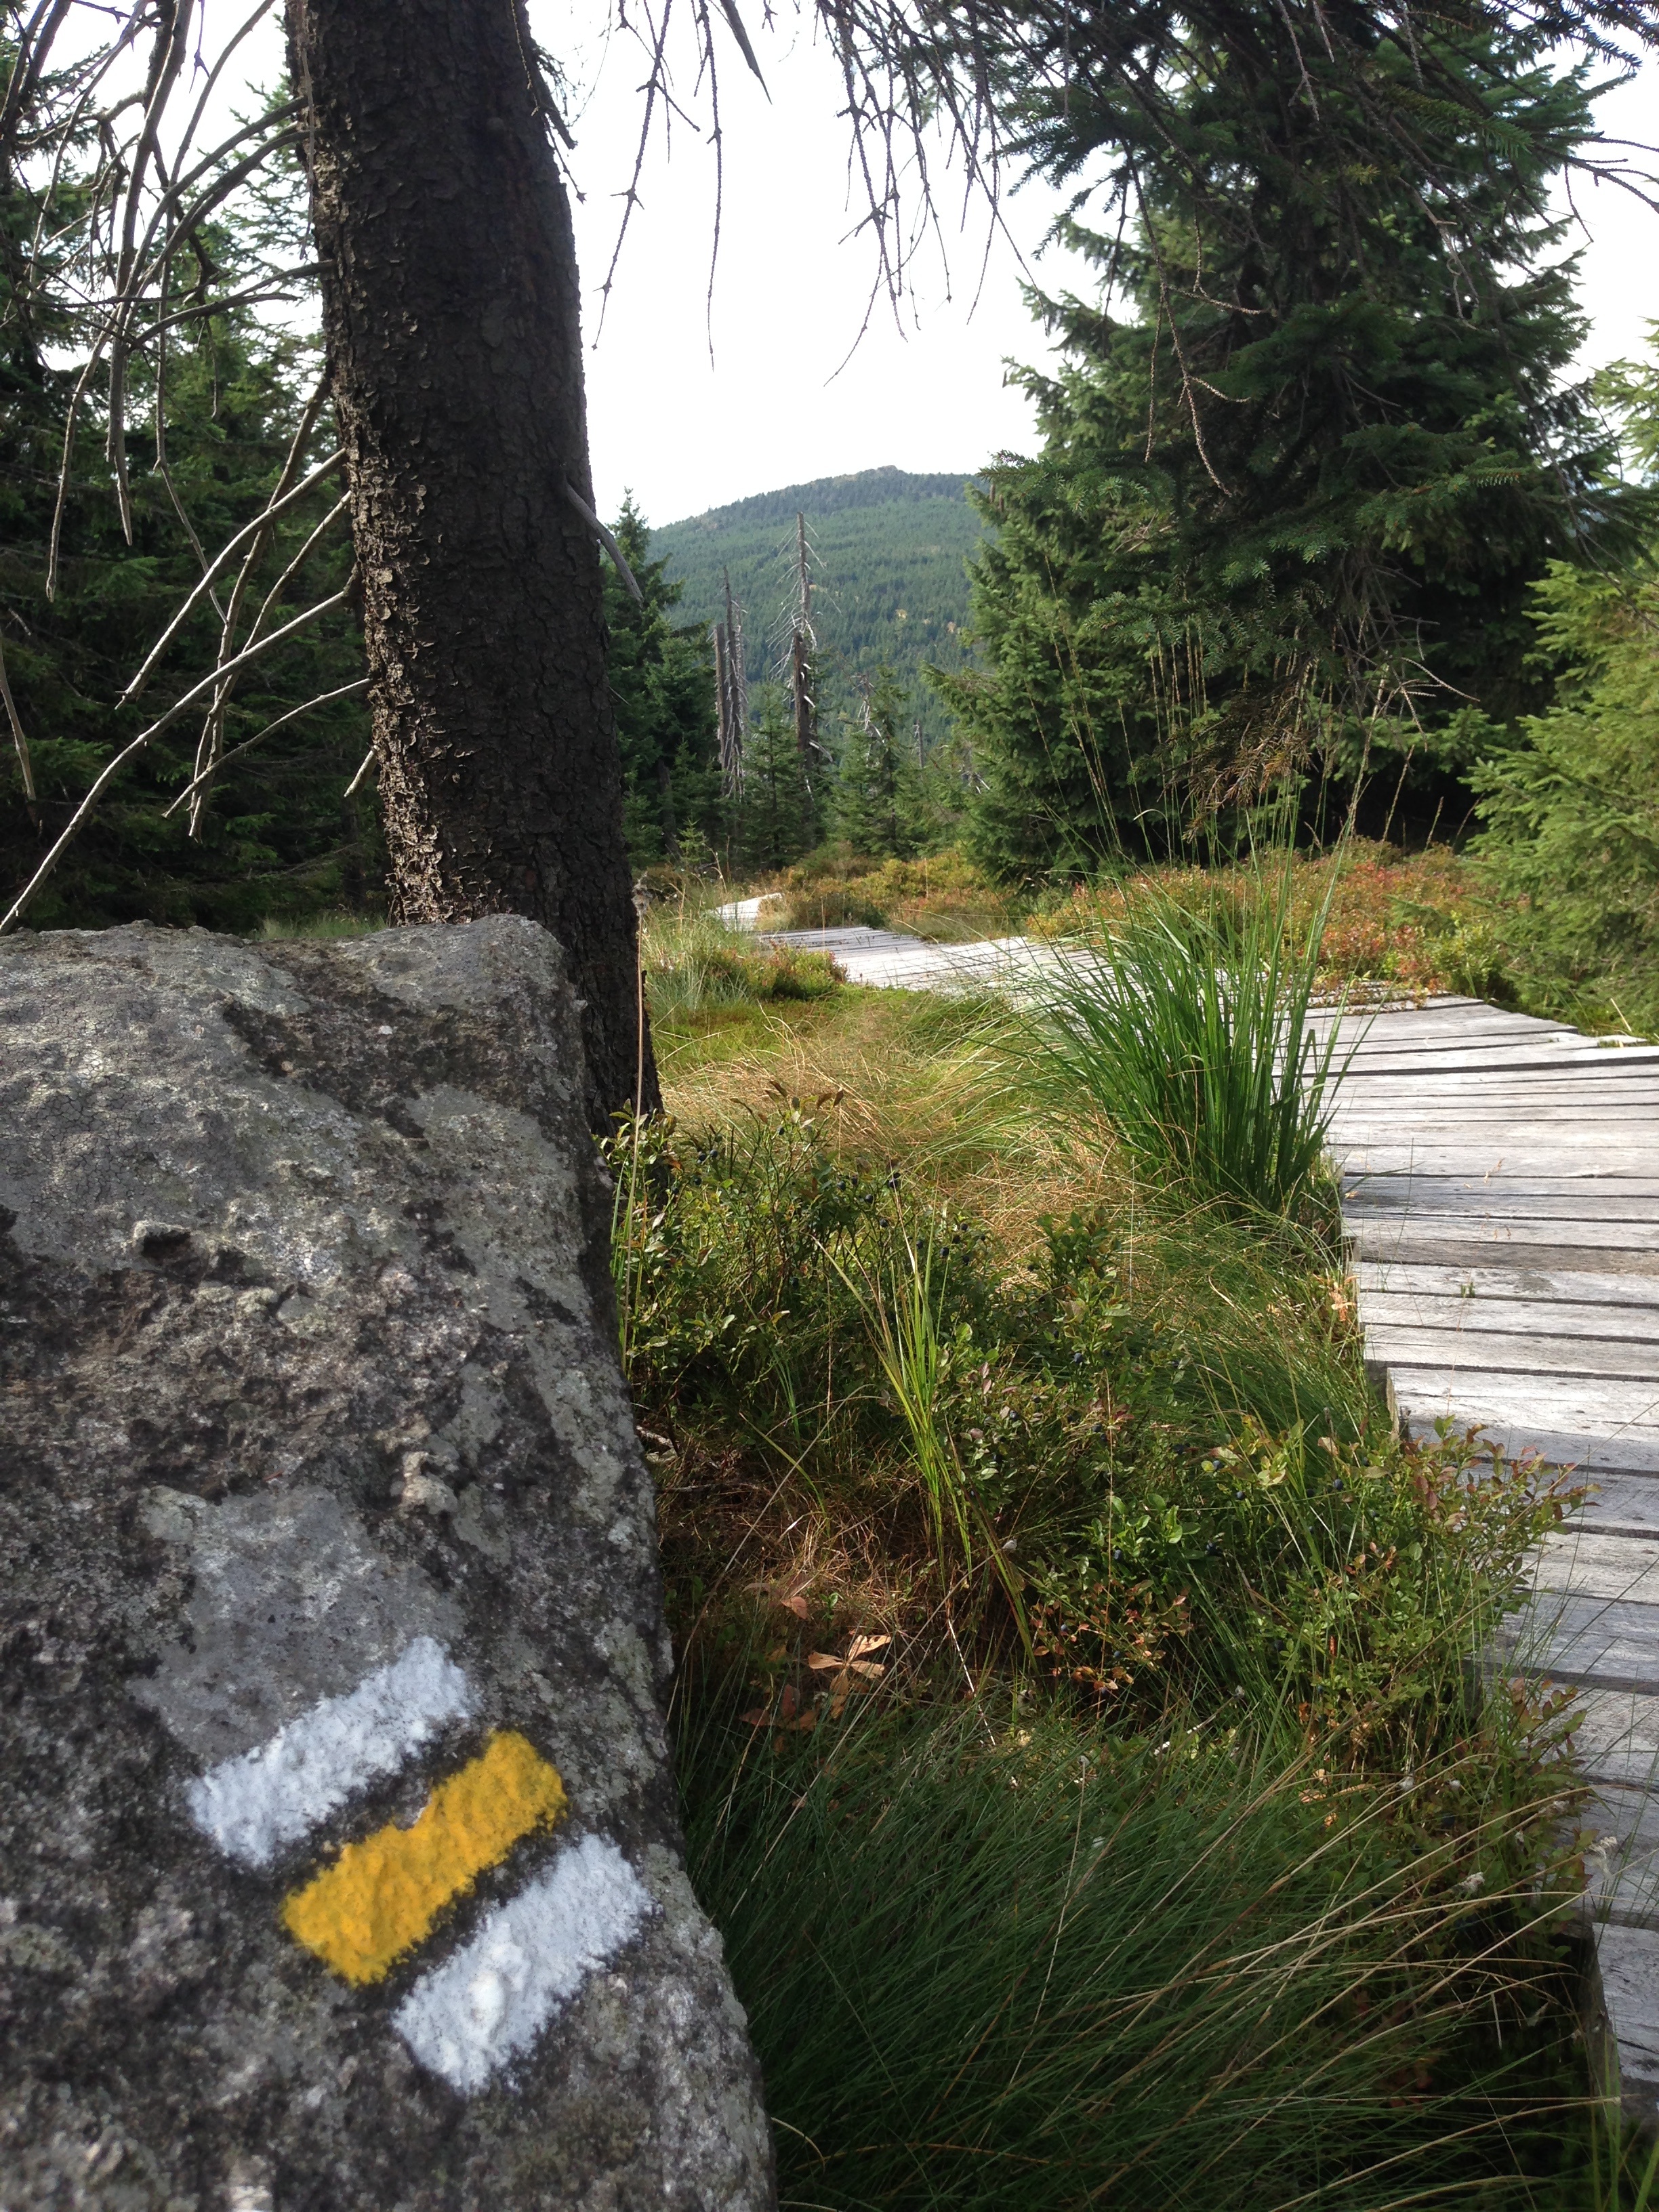
tree, nature, forest, path, grass, rock, trail, walkway, summer, walk, stream, waterway, trees, stones, bohemia, jizera mountains